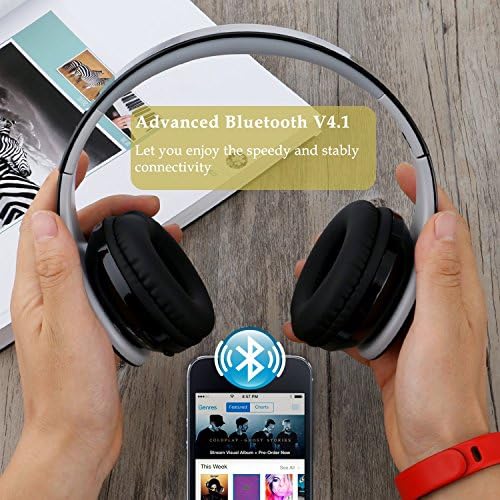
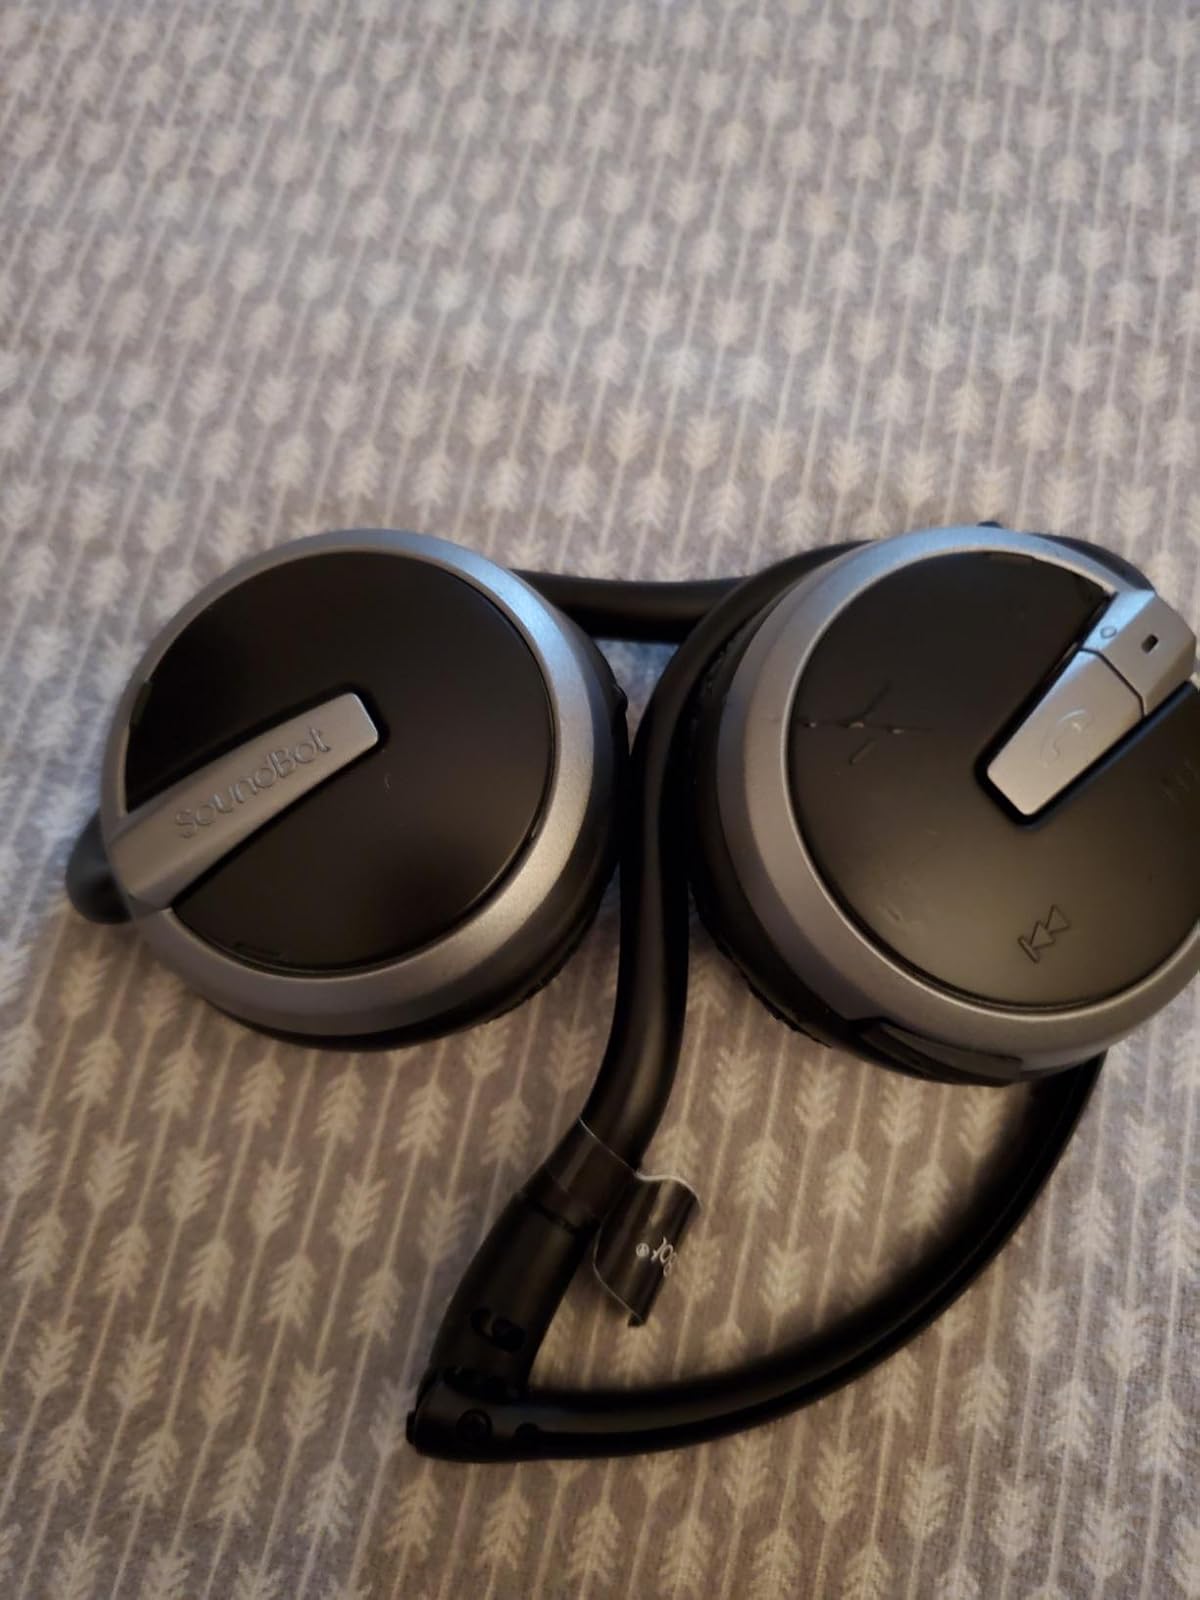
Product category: headphones
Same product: no